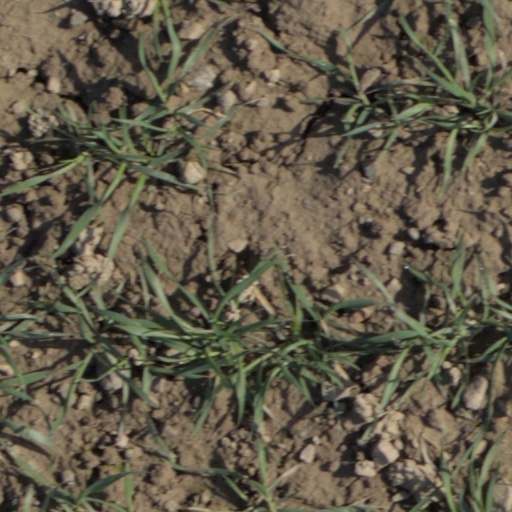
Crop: wheat